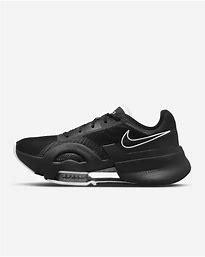
Brand: Nike
Model: Air Zoom Superrep 3